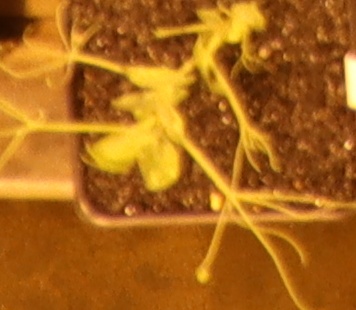
Label: Field Pea